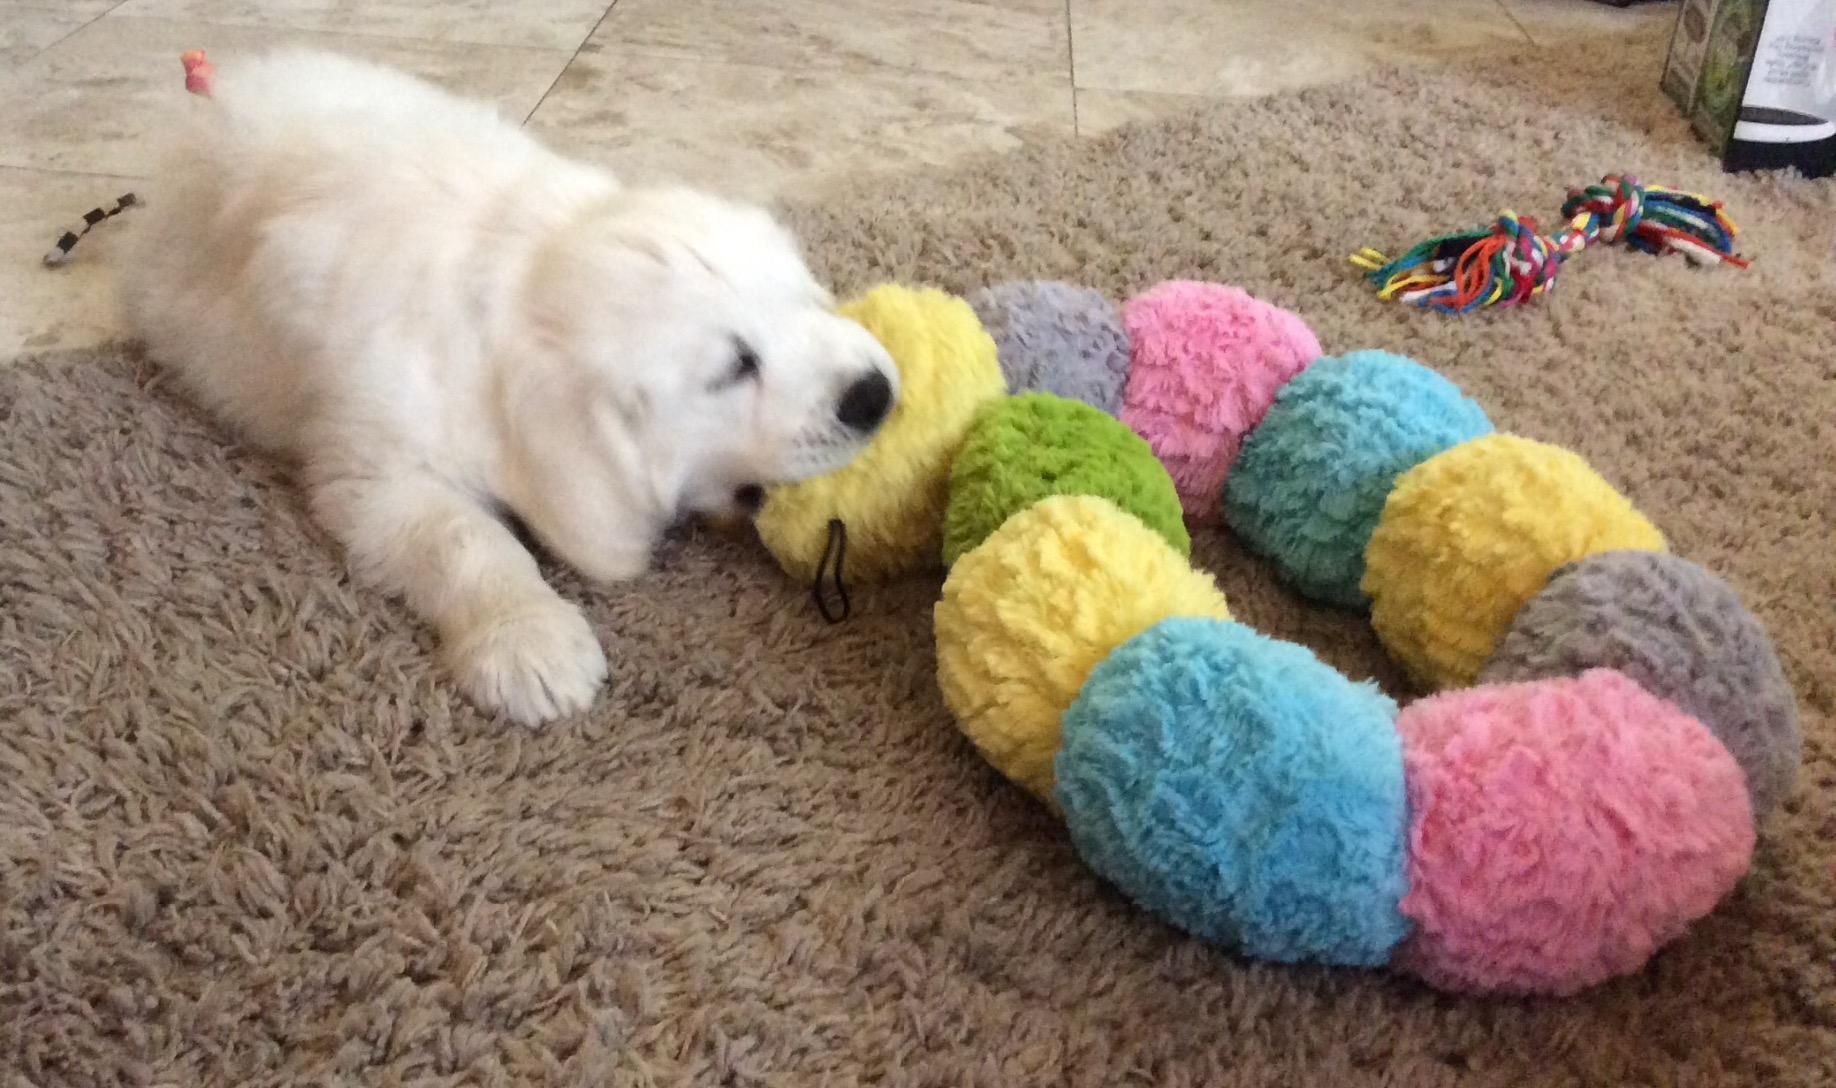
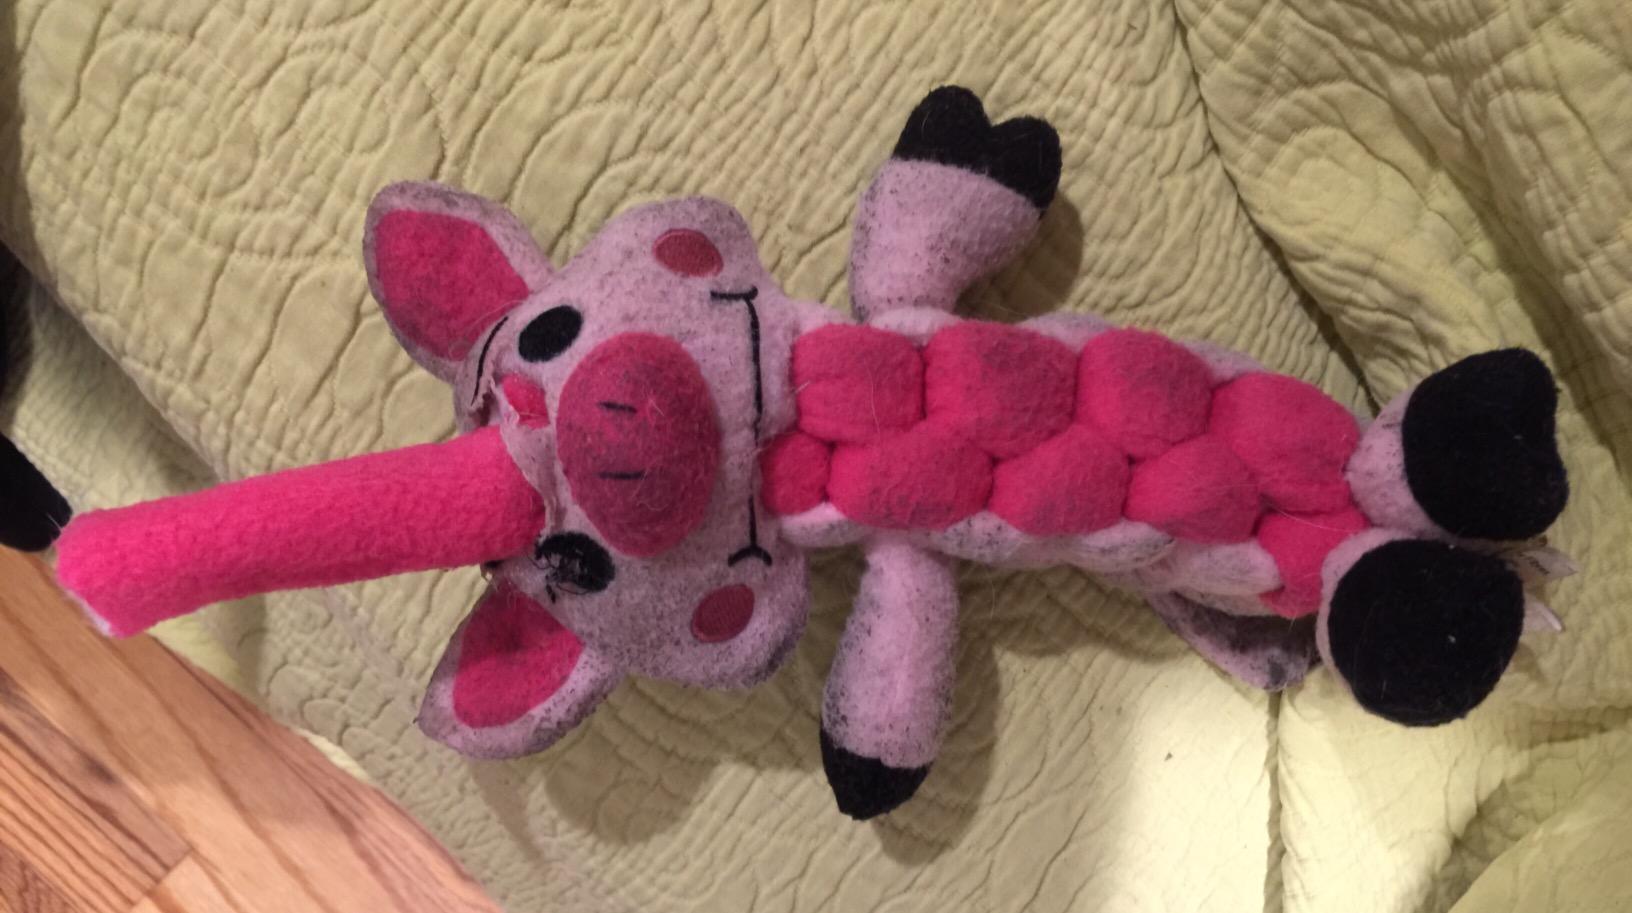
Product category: items_toy
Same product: no